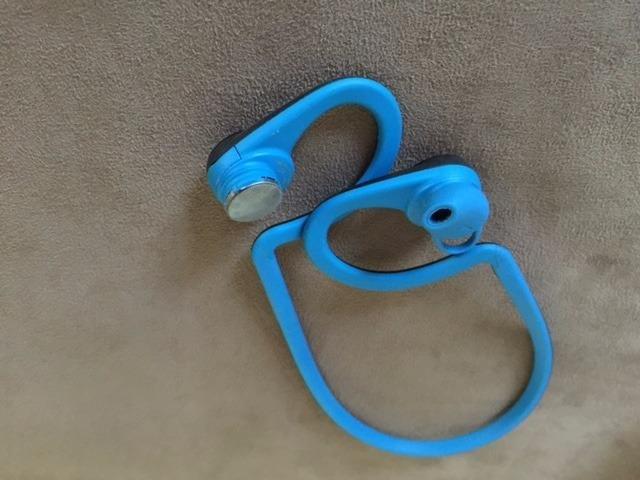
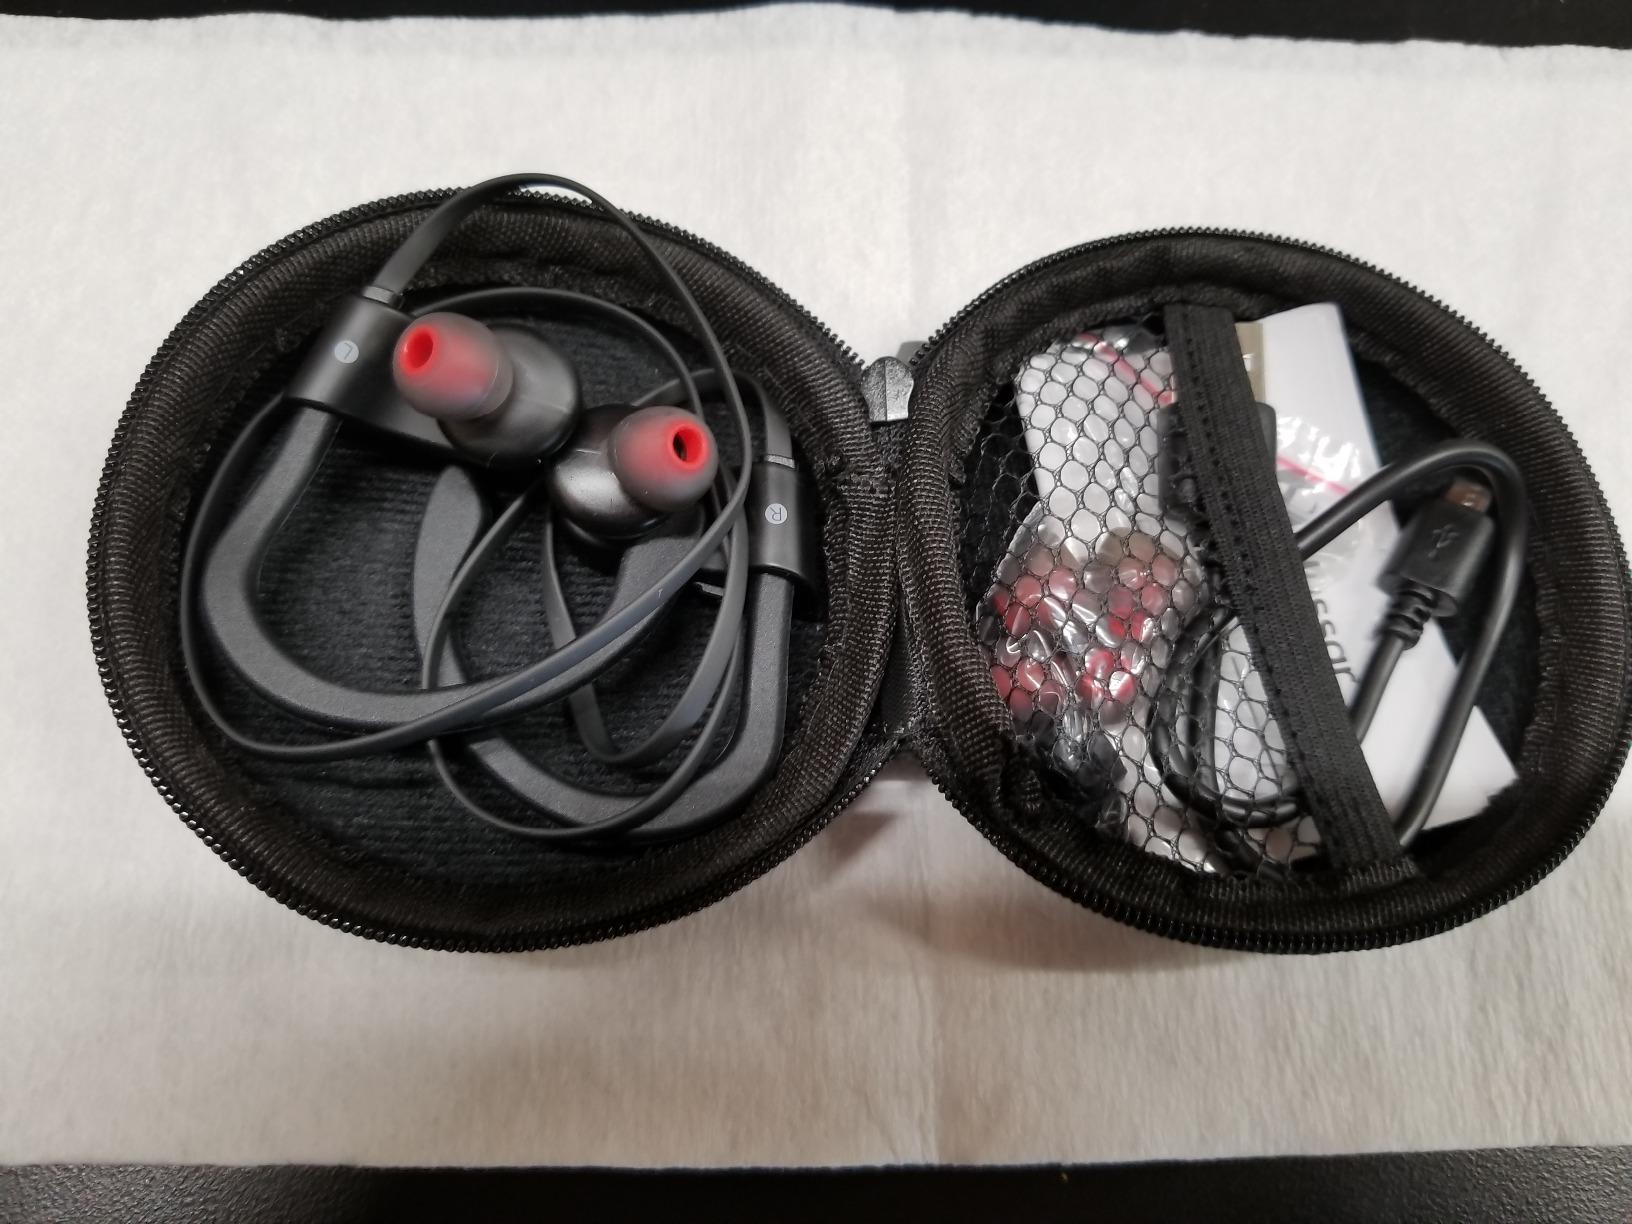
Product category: headphones
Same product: no